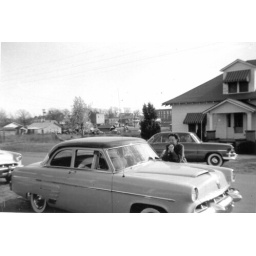
Group B Averil standing by car in front of house